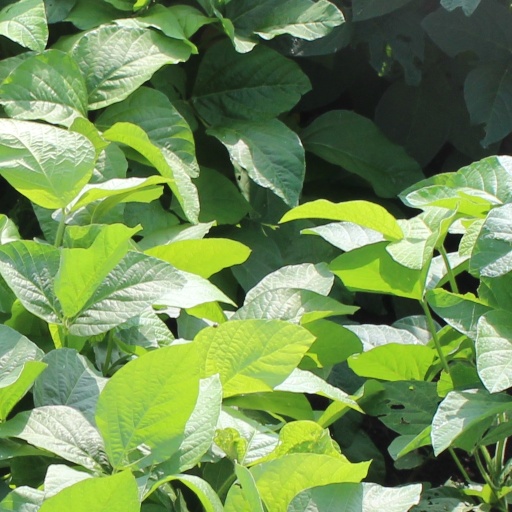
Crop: soybean